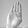
ASL letter: B